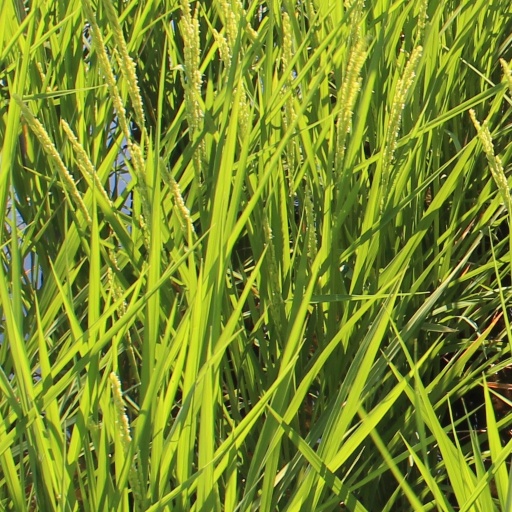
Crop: rice